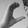
ASL letter: C